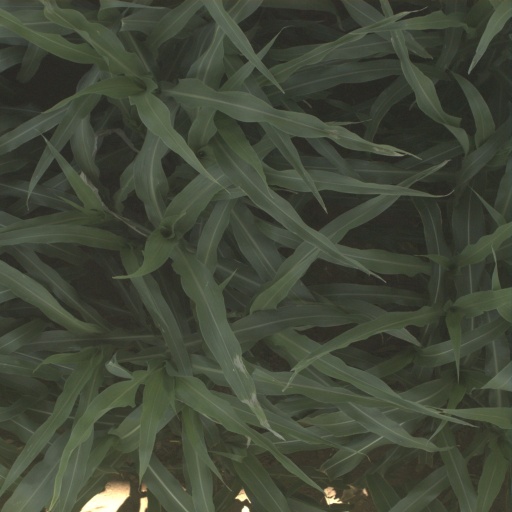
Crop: sorghum